James Wolcott (pioneer)

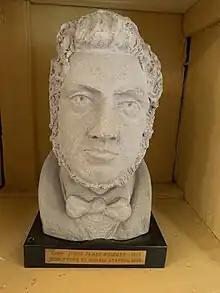
Bust Statue of James Wolcott

James Wolcott (3 November 1789 – 5 January 1873) was an entrepreneur and foundational member of Maumee, Ohio. He assisted in growing the community with his plans for the future of Maumee through a prominent, long-standing business and political career. He built the now Wolcott House Museum in Maumee, Ohio.